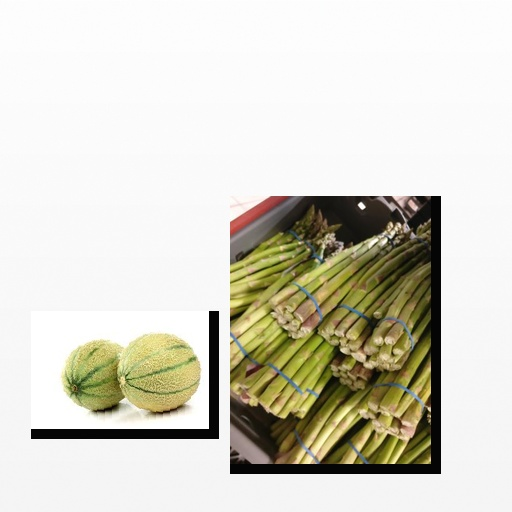
Food items: cantaloupe, asparagus